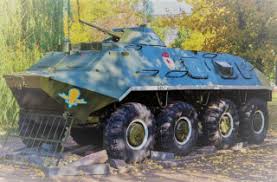
Label: BTR-60